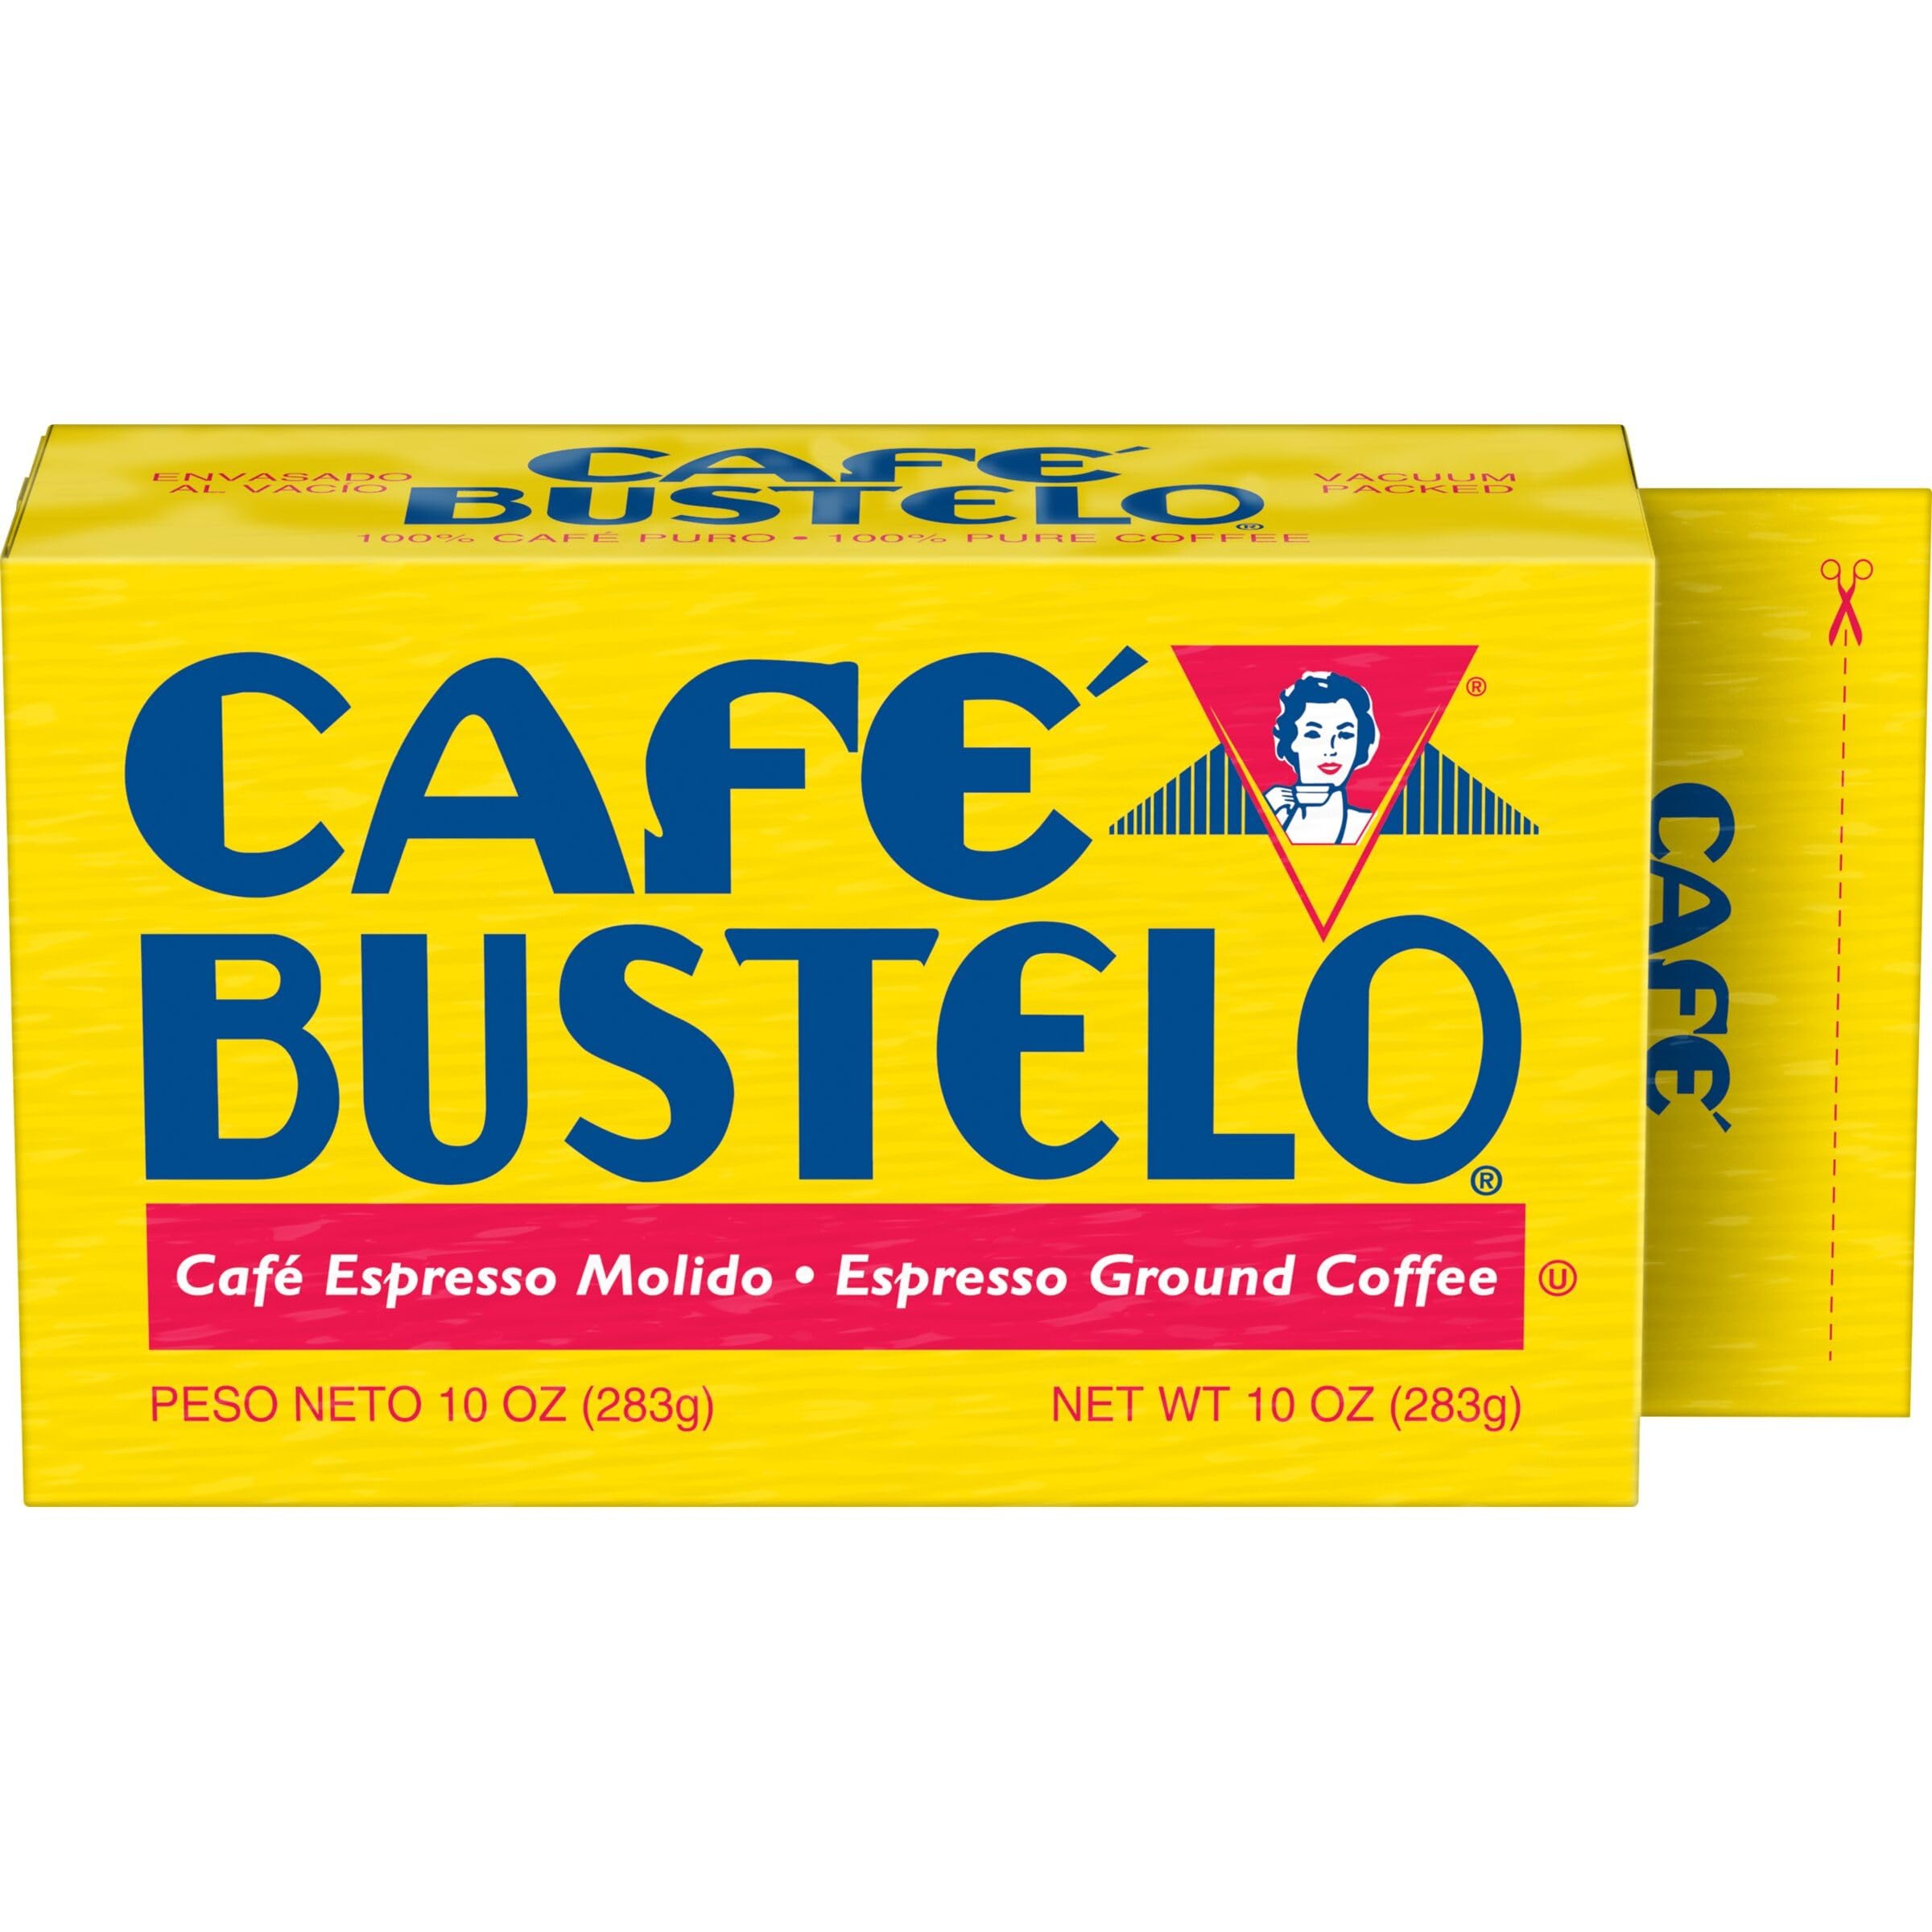
Item Name: Café Bustelo Espresso Dark Roast Ground Coffee Brick, 10 Ounce (Pack of 12)
Bullet Point 1: Contains twelve (12) vacuum-packed 10-ounce coffee bricks with classic Café Bustelo dark roast coffee taste
Bullet Point 2: Bold sabor latino that stands out, with or without cream and sugar
Bullet Point 3: Dark roast coffee with a robust, full-bodied flavor and captivating aroma
Bullet Point 4: Made from 100% pure, high-quality coffee beans roasted to perfection
Bullet Point 5: Ready to brew your way, in electric machines and manual coffee makers, ideal for drip coffee, espressos, cappuccinos, and more coffee drinks
Value: 120.0
Unit: Ounce

Price: 6.79